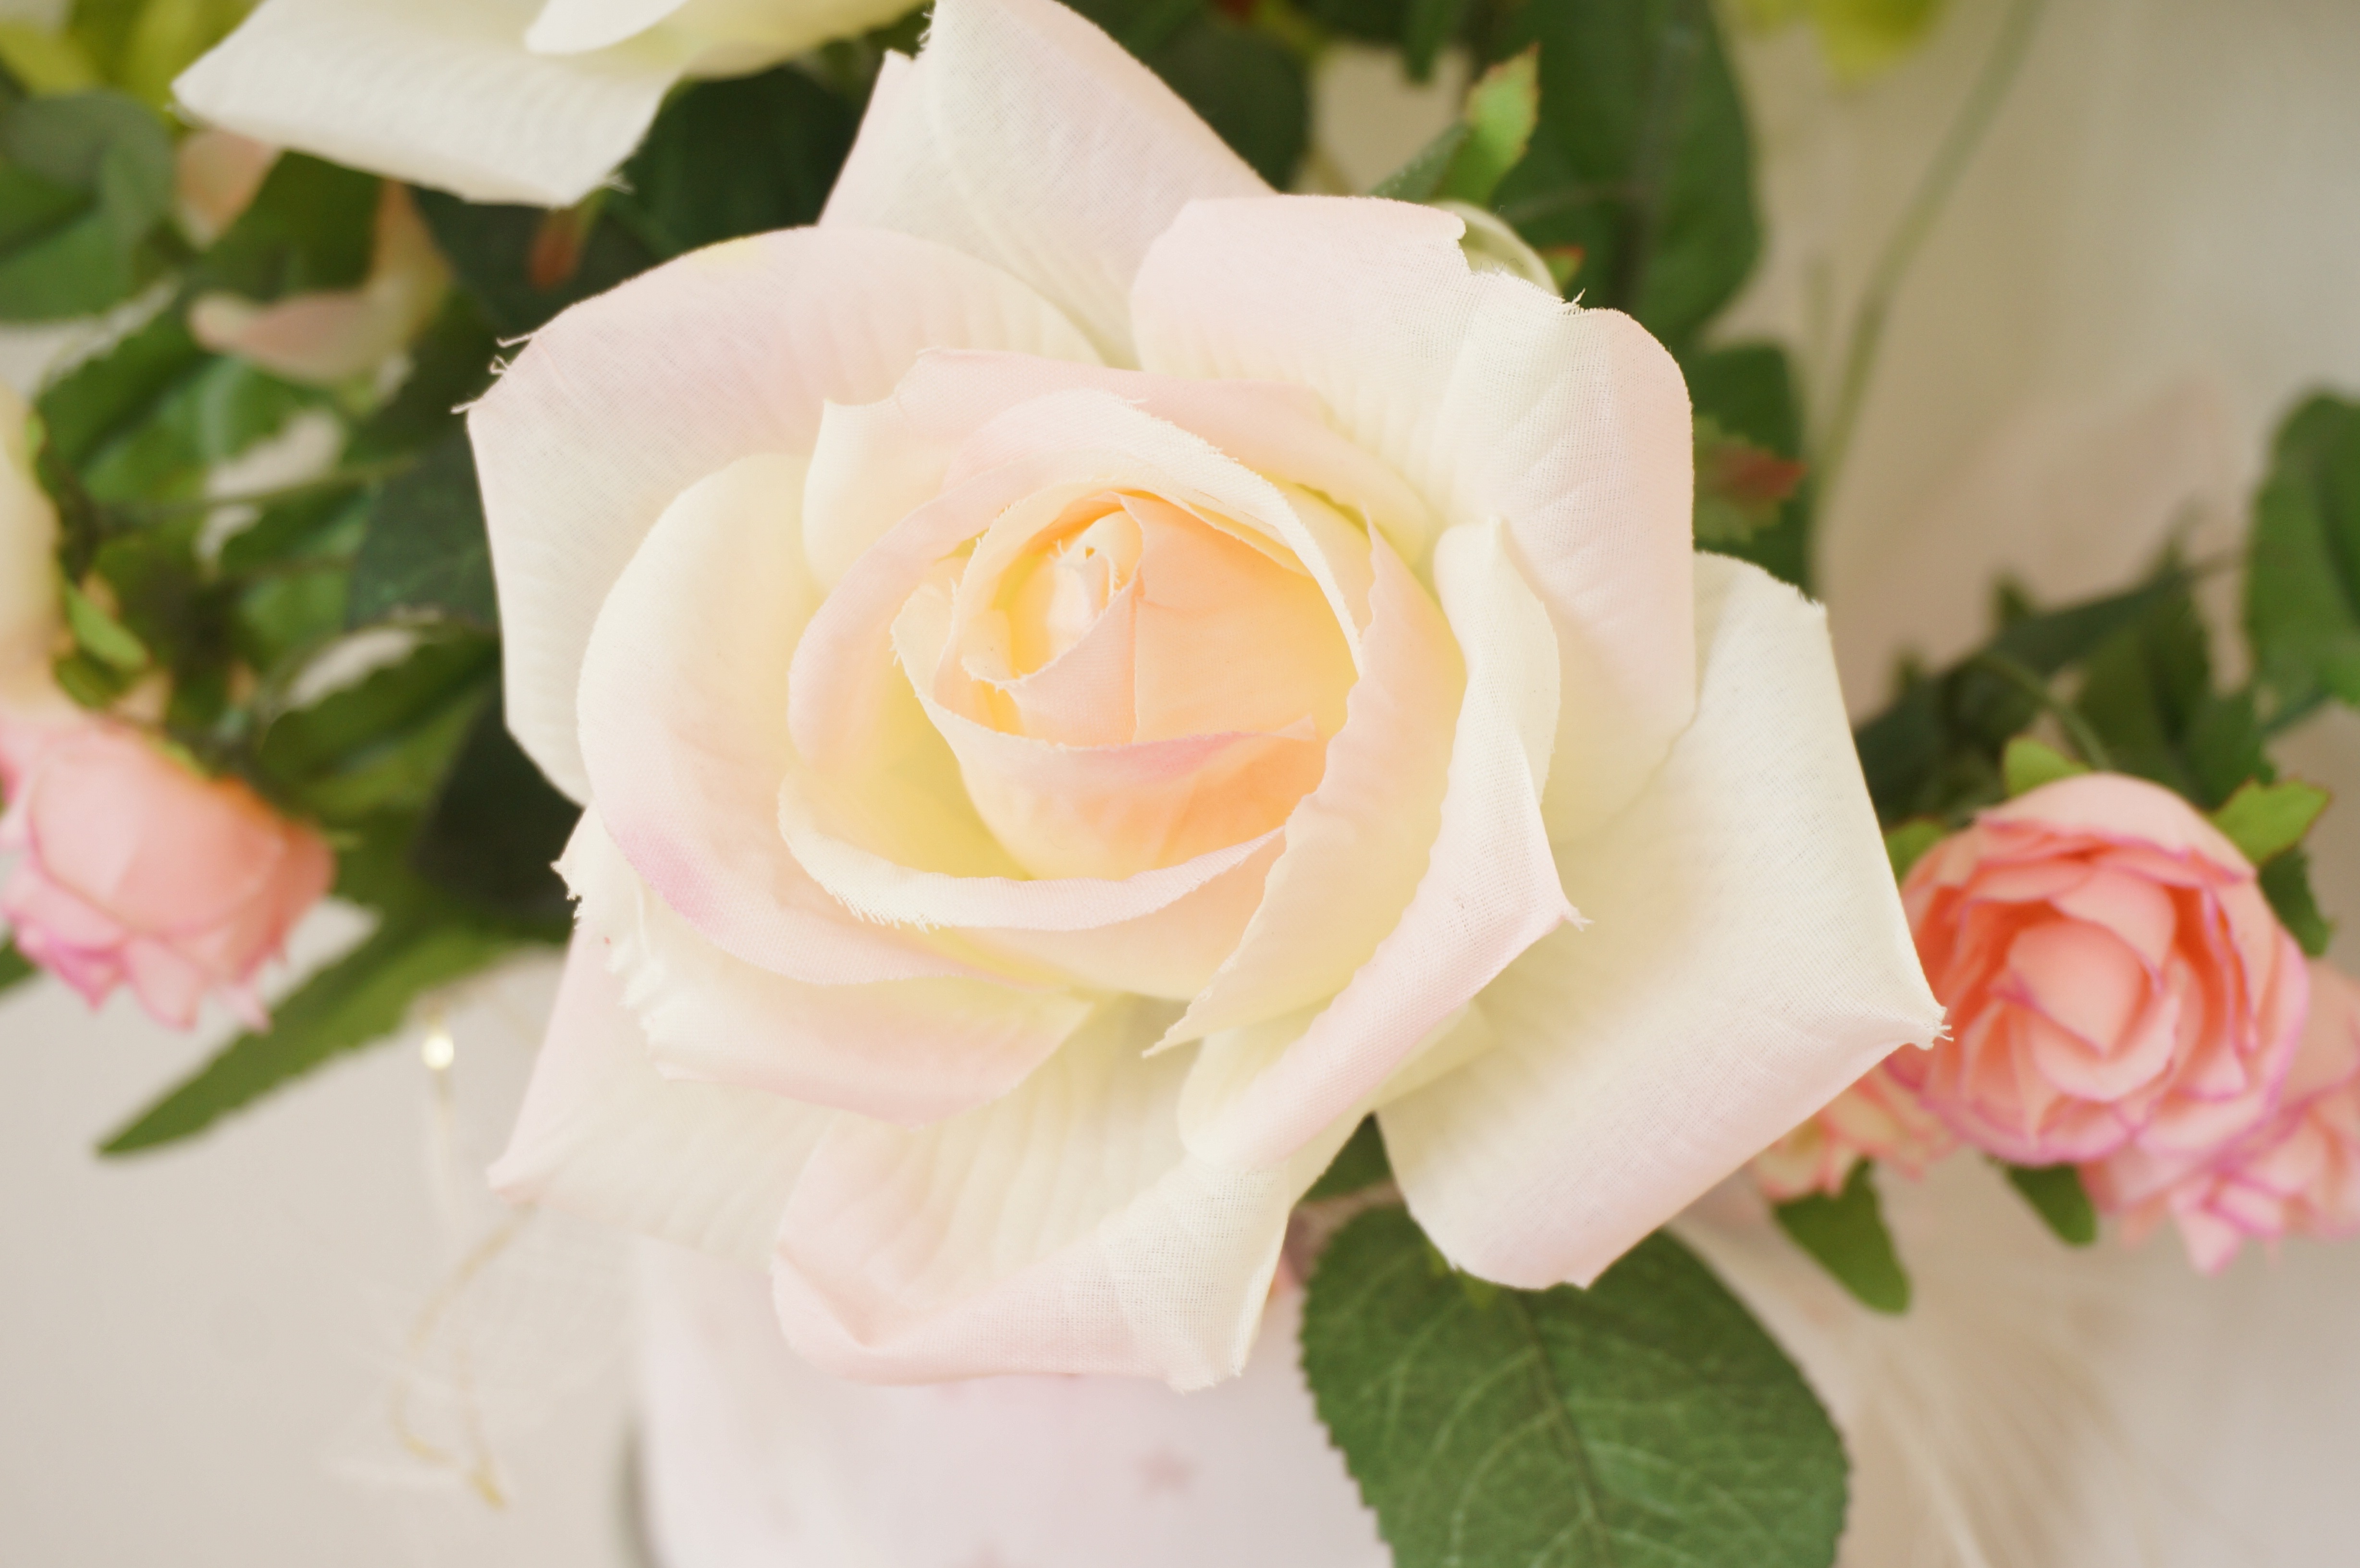
plant, white, flower, petal, rose, pink, floristry, floribunda, flowering plant, garden roses, rose family, rosaceae, flower bouquet, cut flowers, floral design, land plant, rosa centifolia, rose order, flower arranging